Persistence (botany)

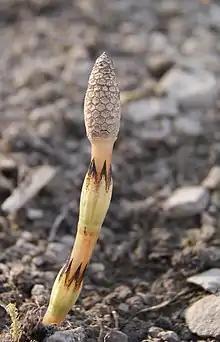
Persistent strobilus of "Equisetum arvense"

Persistence is the retention of plant organs, such as flowers, seeds, or leaves, after their normal function has been completed, in contrast with the shedding of deciduous organs after their purpose has been fulfilled. Absence or presence of persistent plant organs can be a helpful clue in plant identification, and may be one of many types of anatomical details noted in the species descriptions or dichotomous keys of plant identification guides. Many species of woody plants with persistent fruit provide an important food source for birds and other wildlife in winter.